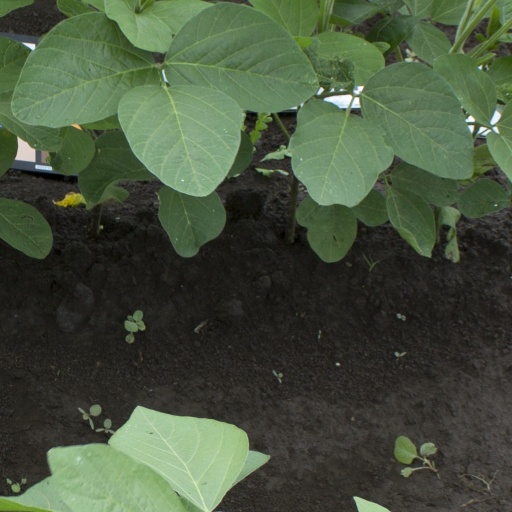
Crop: soybean